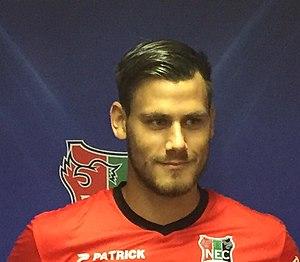
Dario Đumić, né le 30 janvier 1992 à Sarajevo, est un footballeur international bosnien. Il évolue au poste de défenseur central au SV Darmstadt 98, prêté par FC Utrecht.